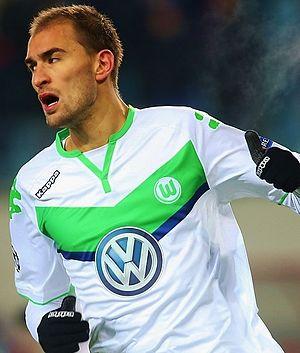
Bas Dost, né le 31 mai 1989 à Deventer aux Pays-Bas, est un footballeur international néerlandais, évoluant avec l'Eintracht Francfort et en sélection nationale au poste d'attaquant.